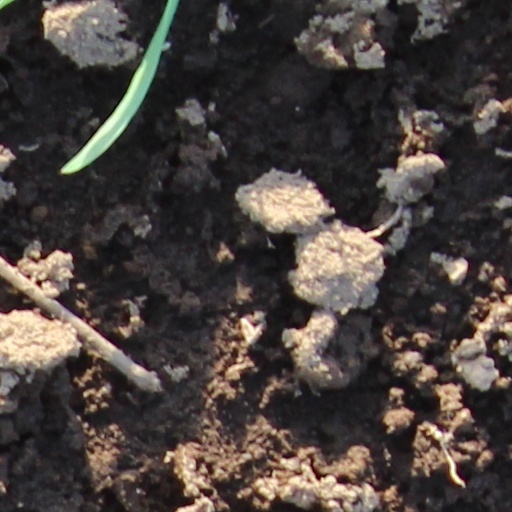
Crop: wheat